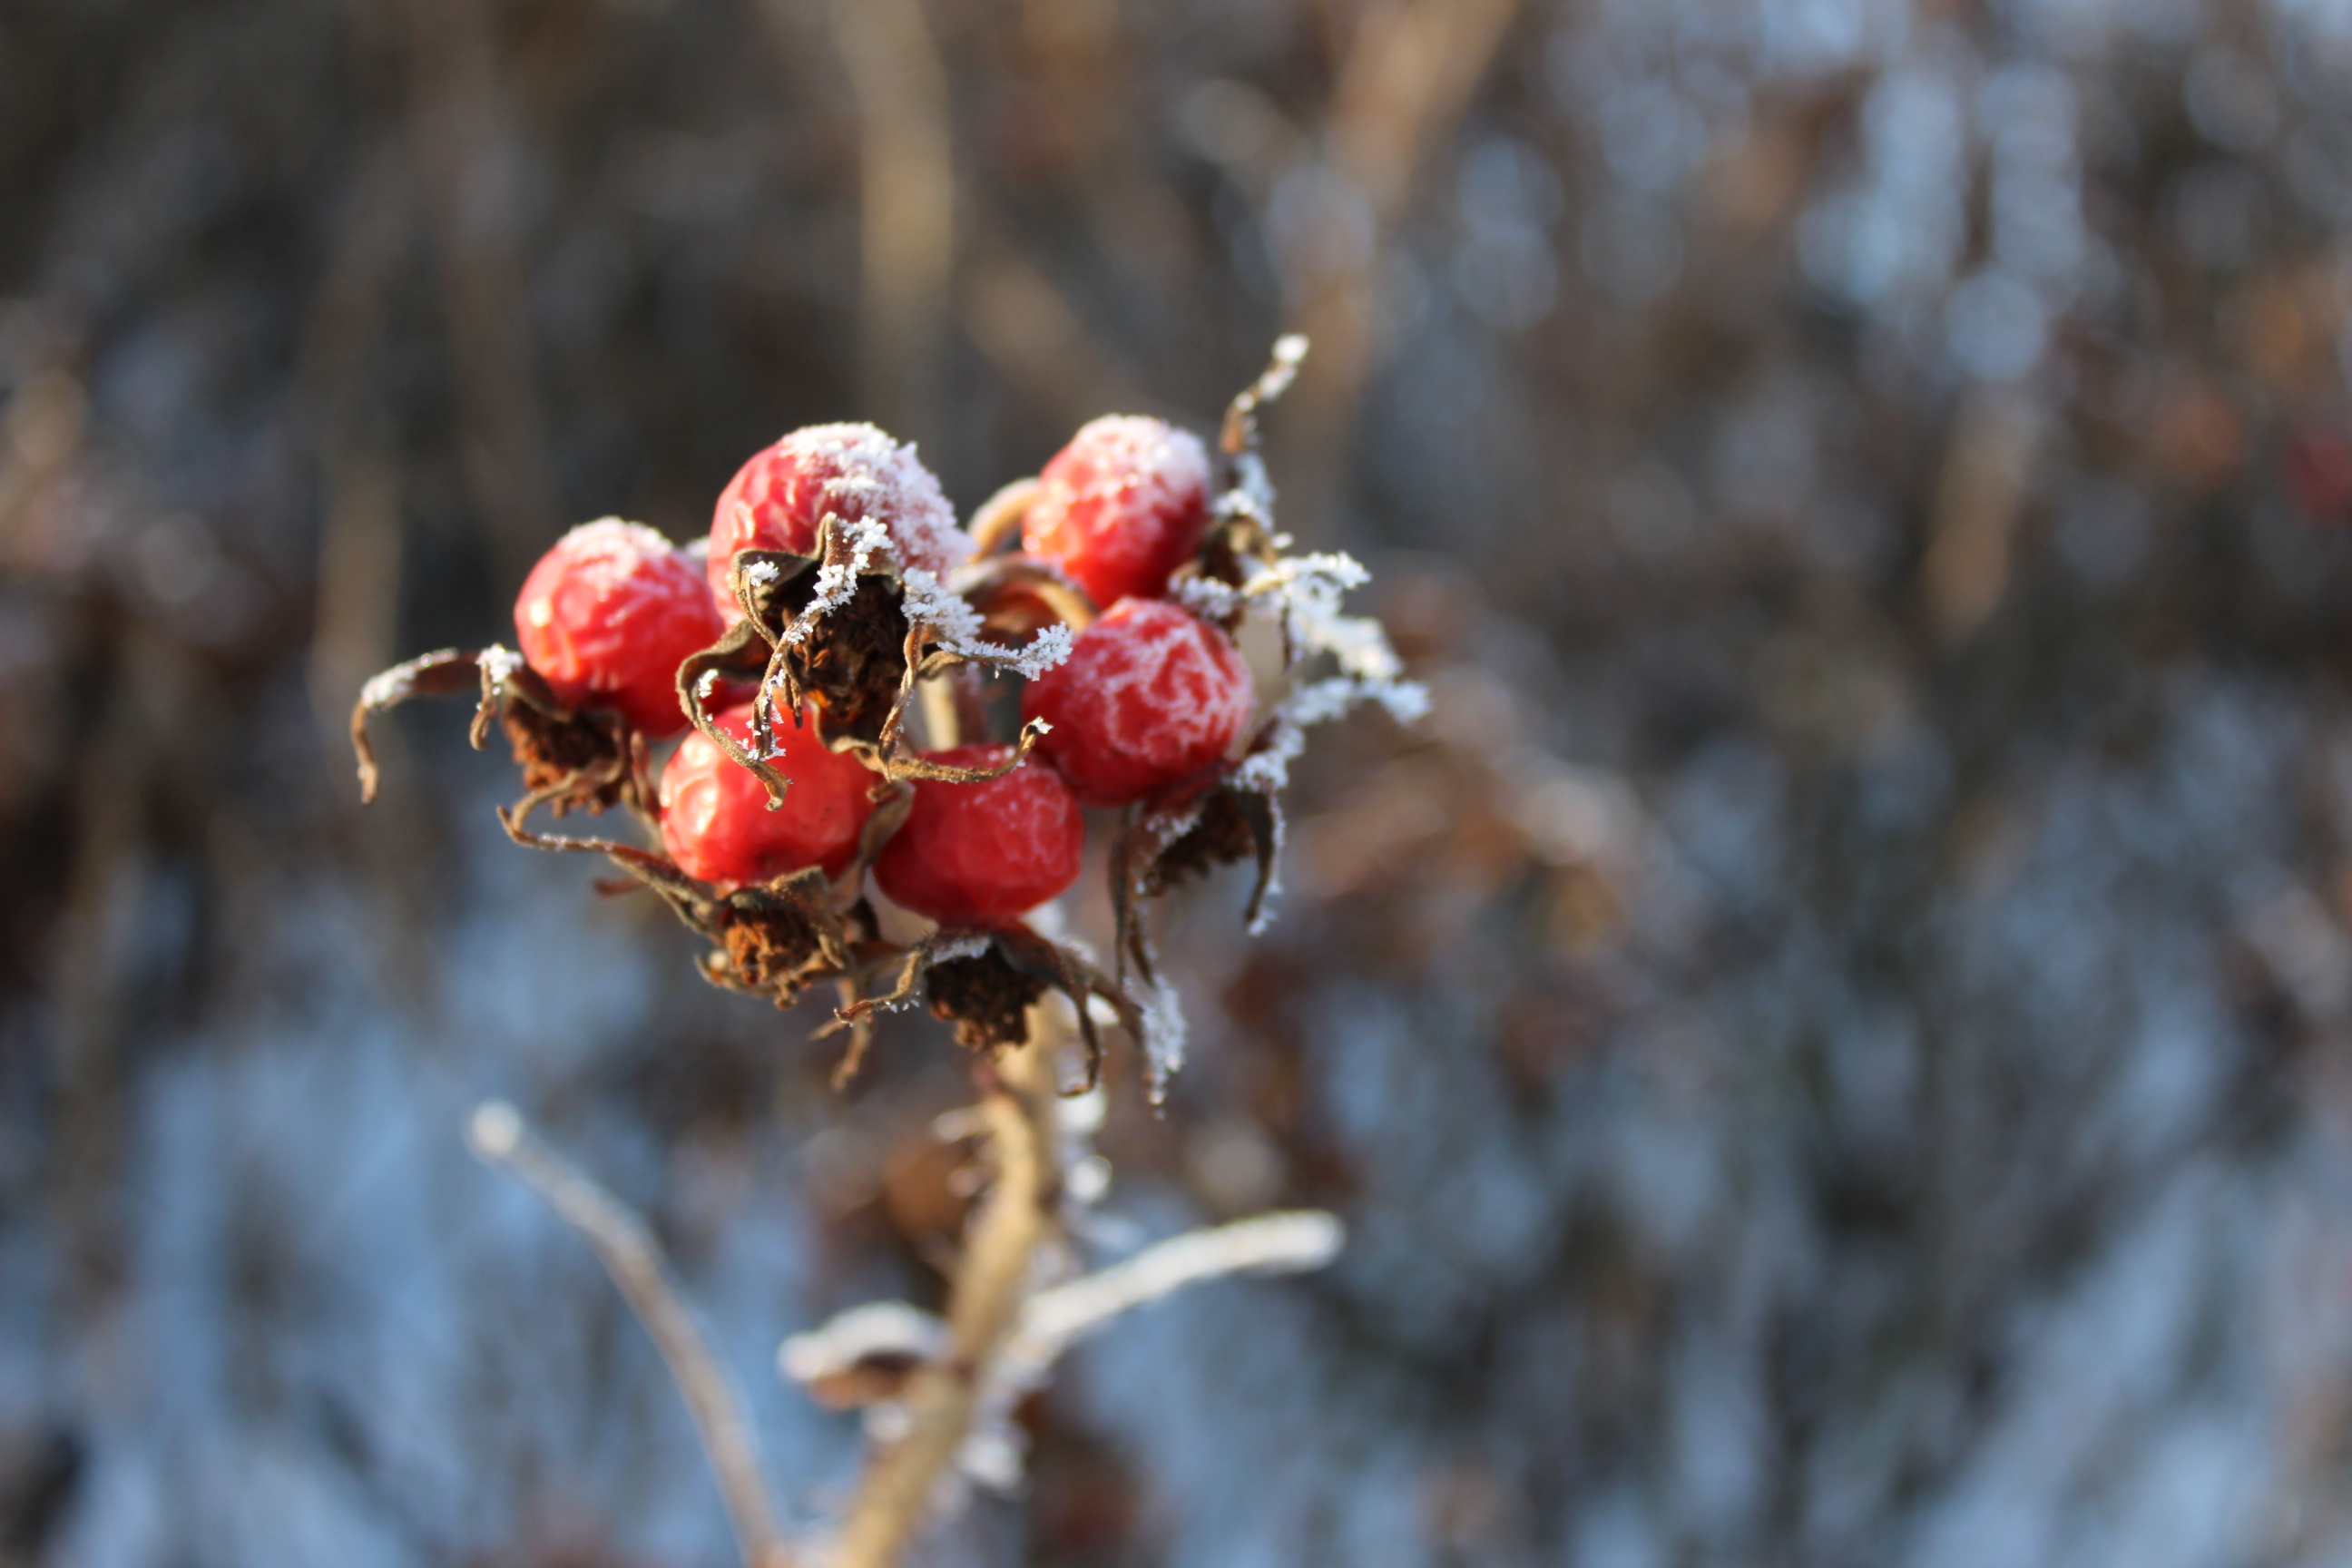
nature, berry, fruit, spring, cranberry, twig, winter, macro photography, branch